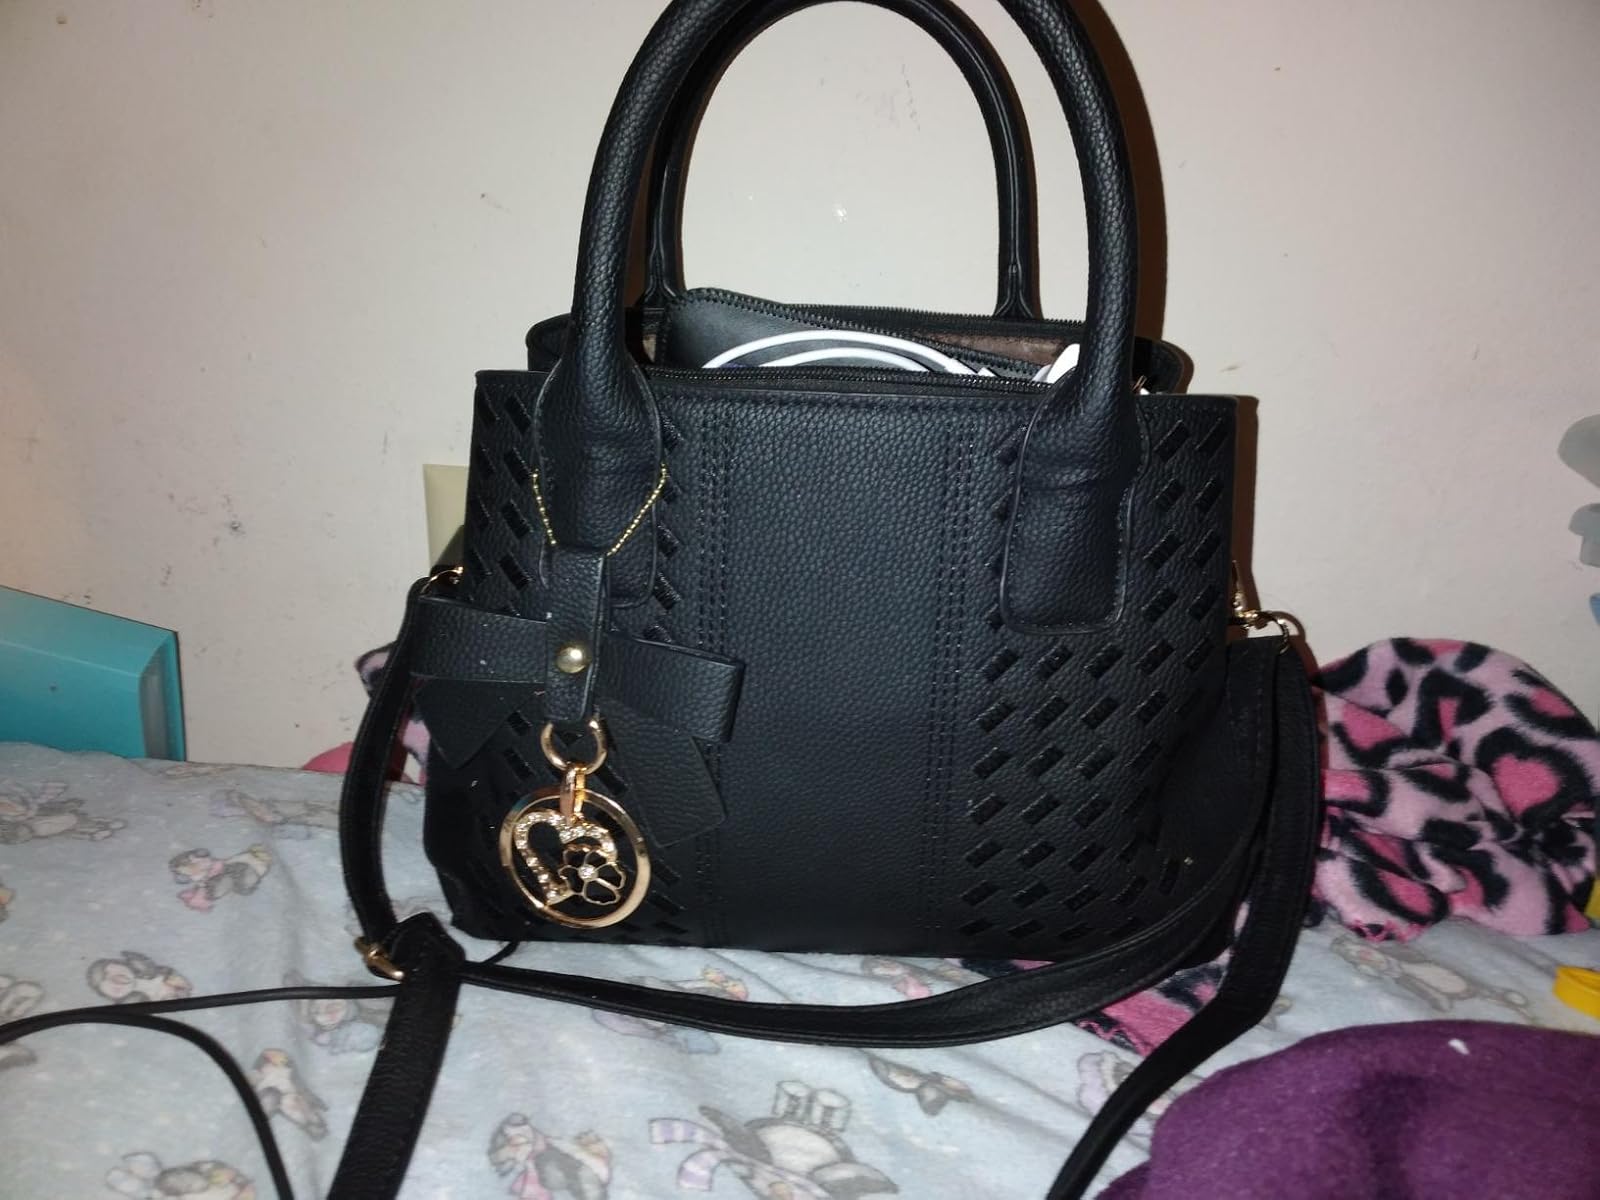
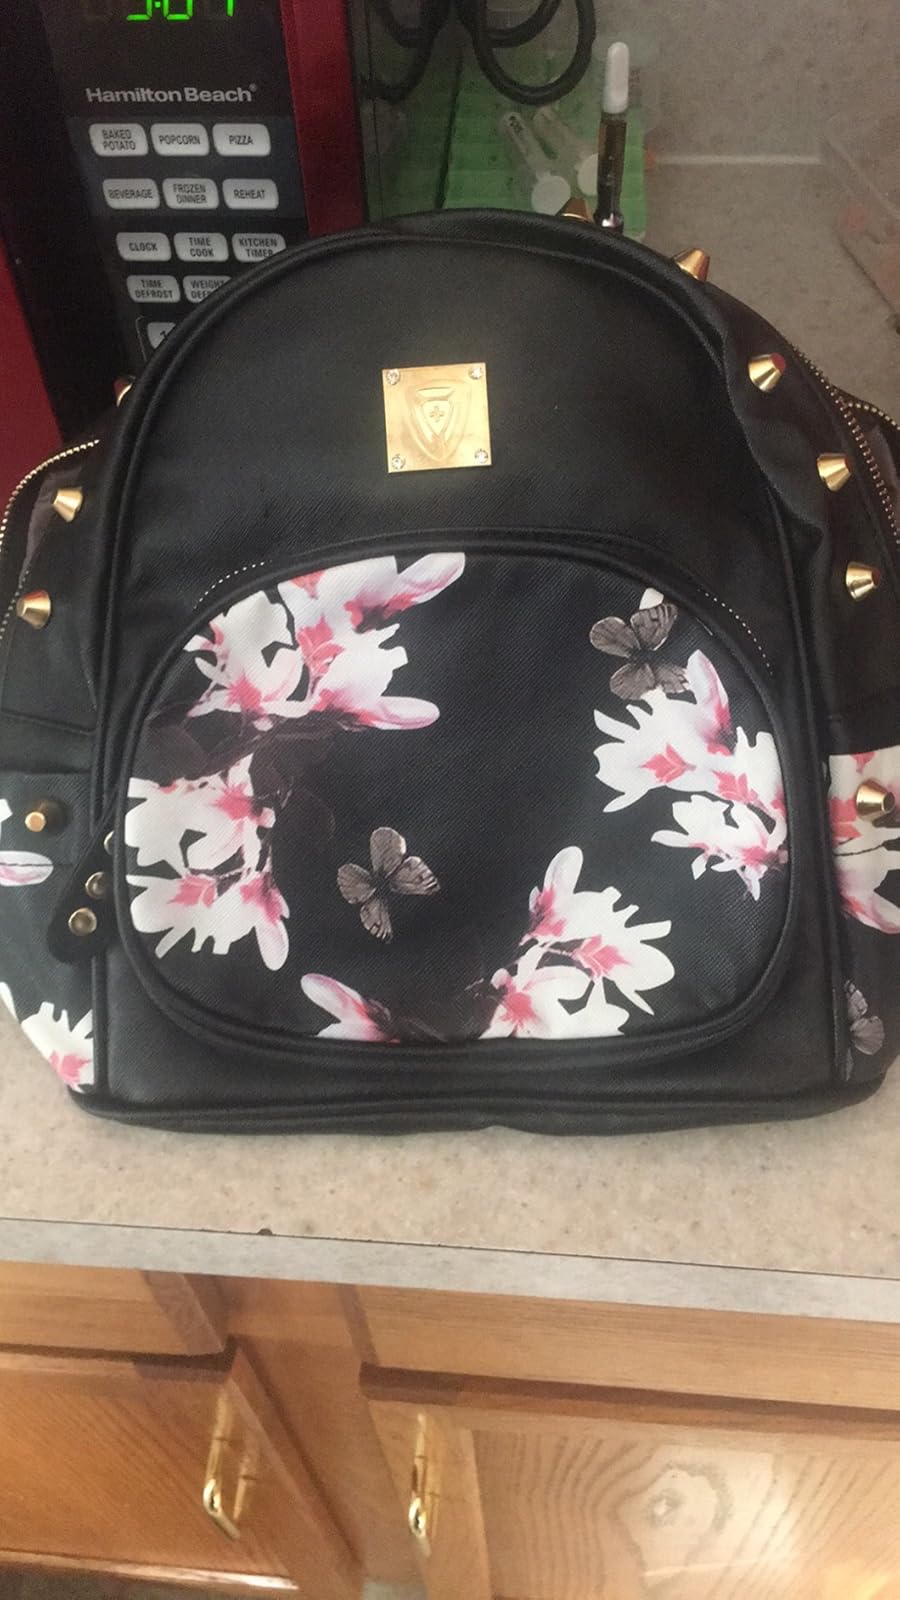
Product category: accessories_handbag
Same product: no